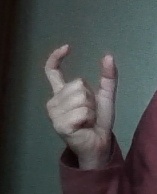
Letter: nun